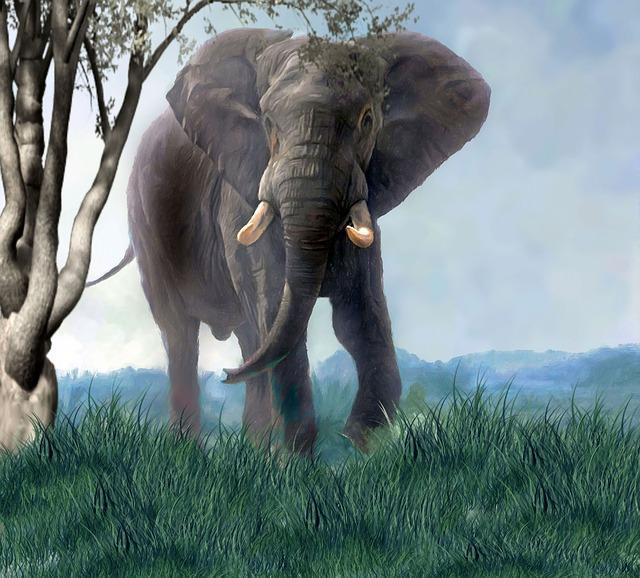
elephant